Describe the emotion expressed in this image:  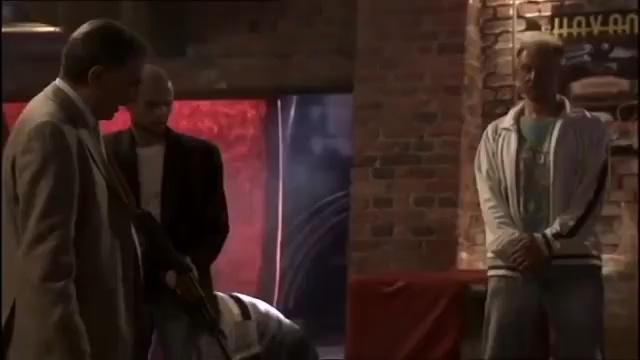
This person displays Pain, valence and arousal with low intensity.